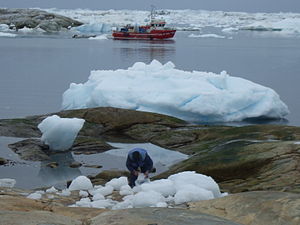
Ilulissat Isfjord
Ilulissat Isfjord, Grønland, 2009
Ilulissat Isfjord er en fjord på Grønland. Jakobshavn Isbræ sender dagligt i gennemsnit 70 mio. tons is gennem fjorden og ud i den nærliggende Diskobugten.